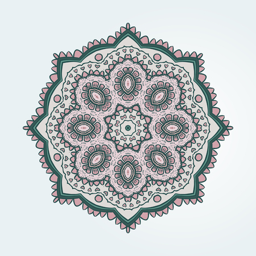
philosophy , mandala cute pink soft pattern on the background .